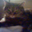
Label: cat